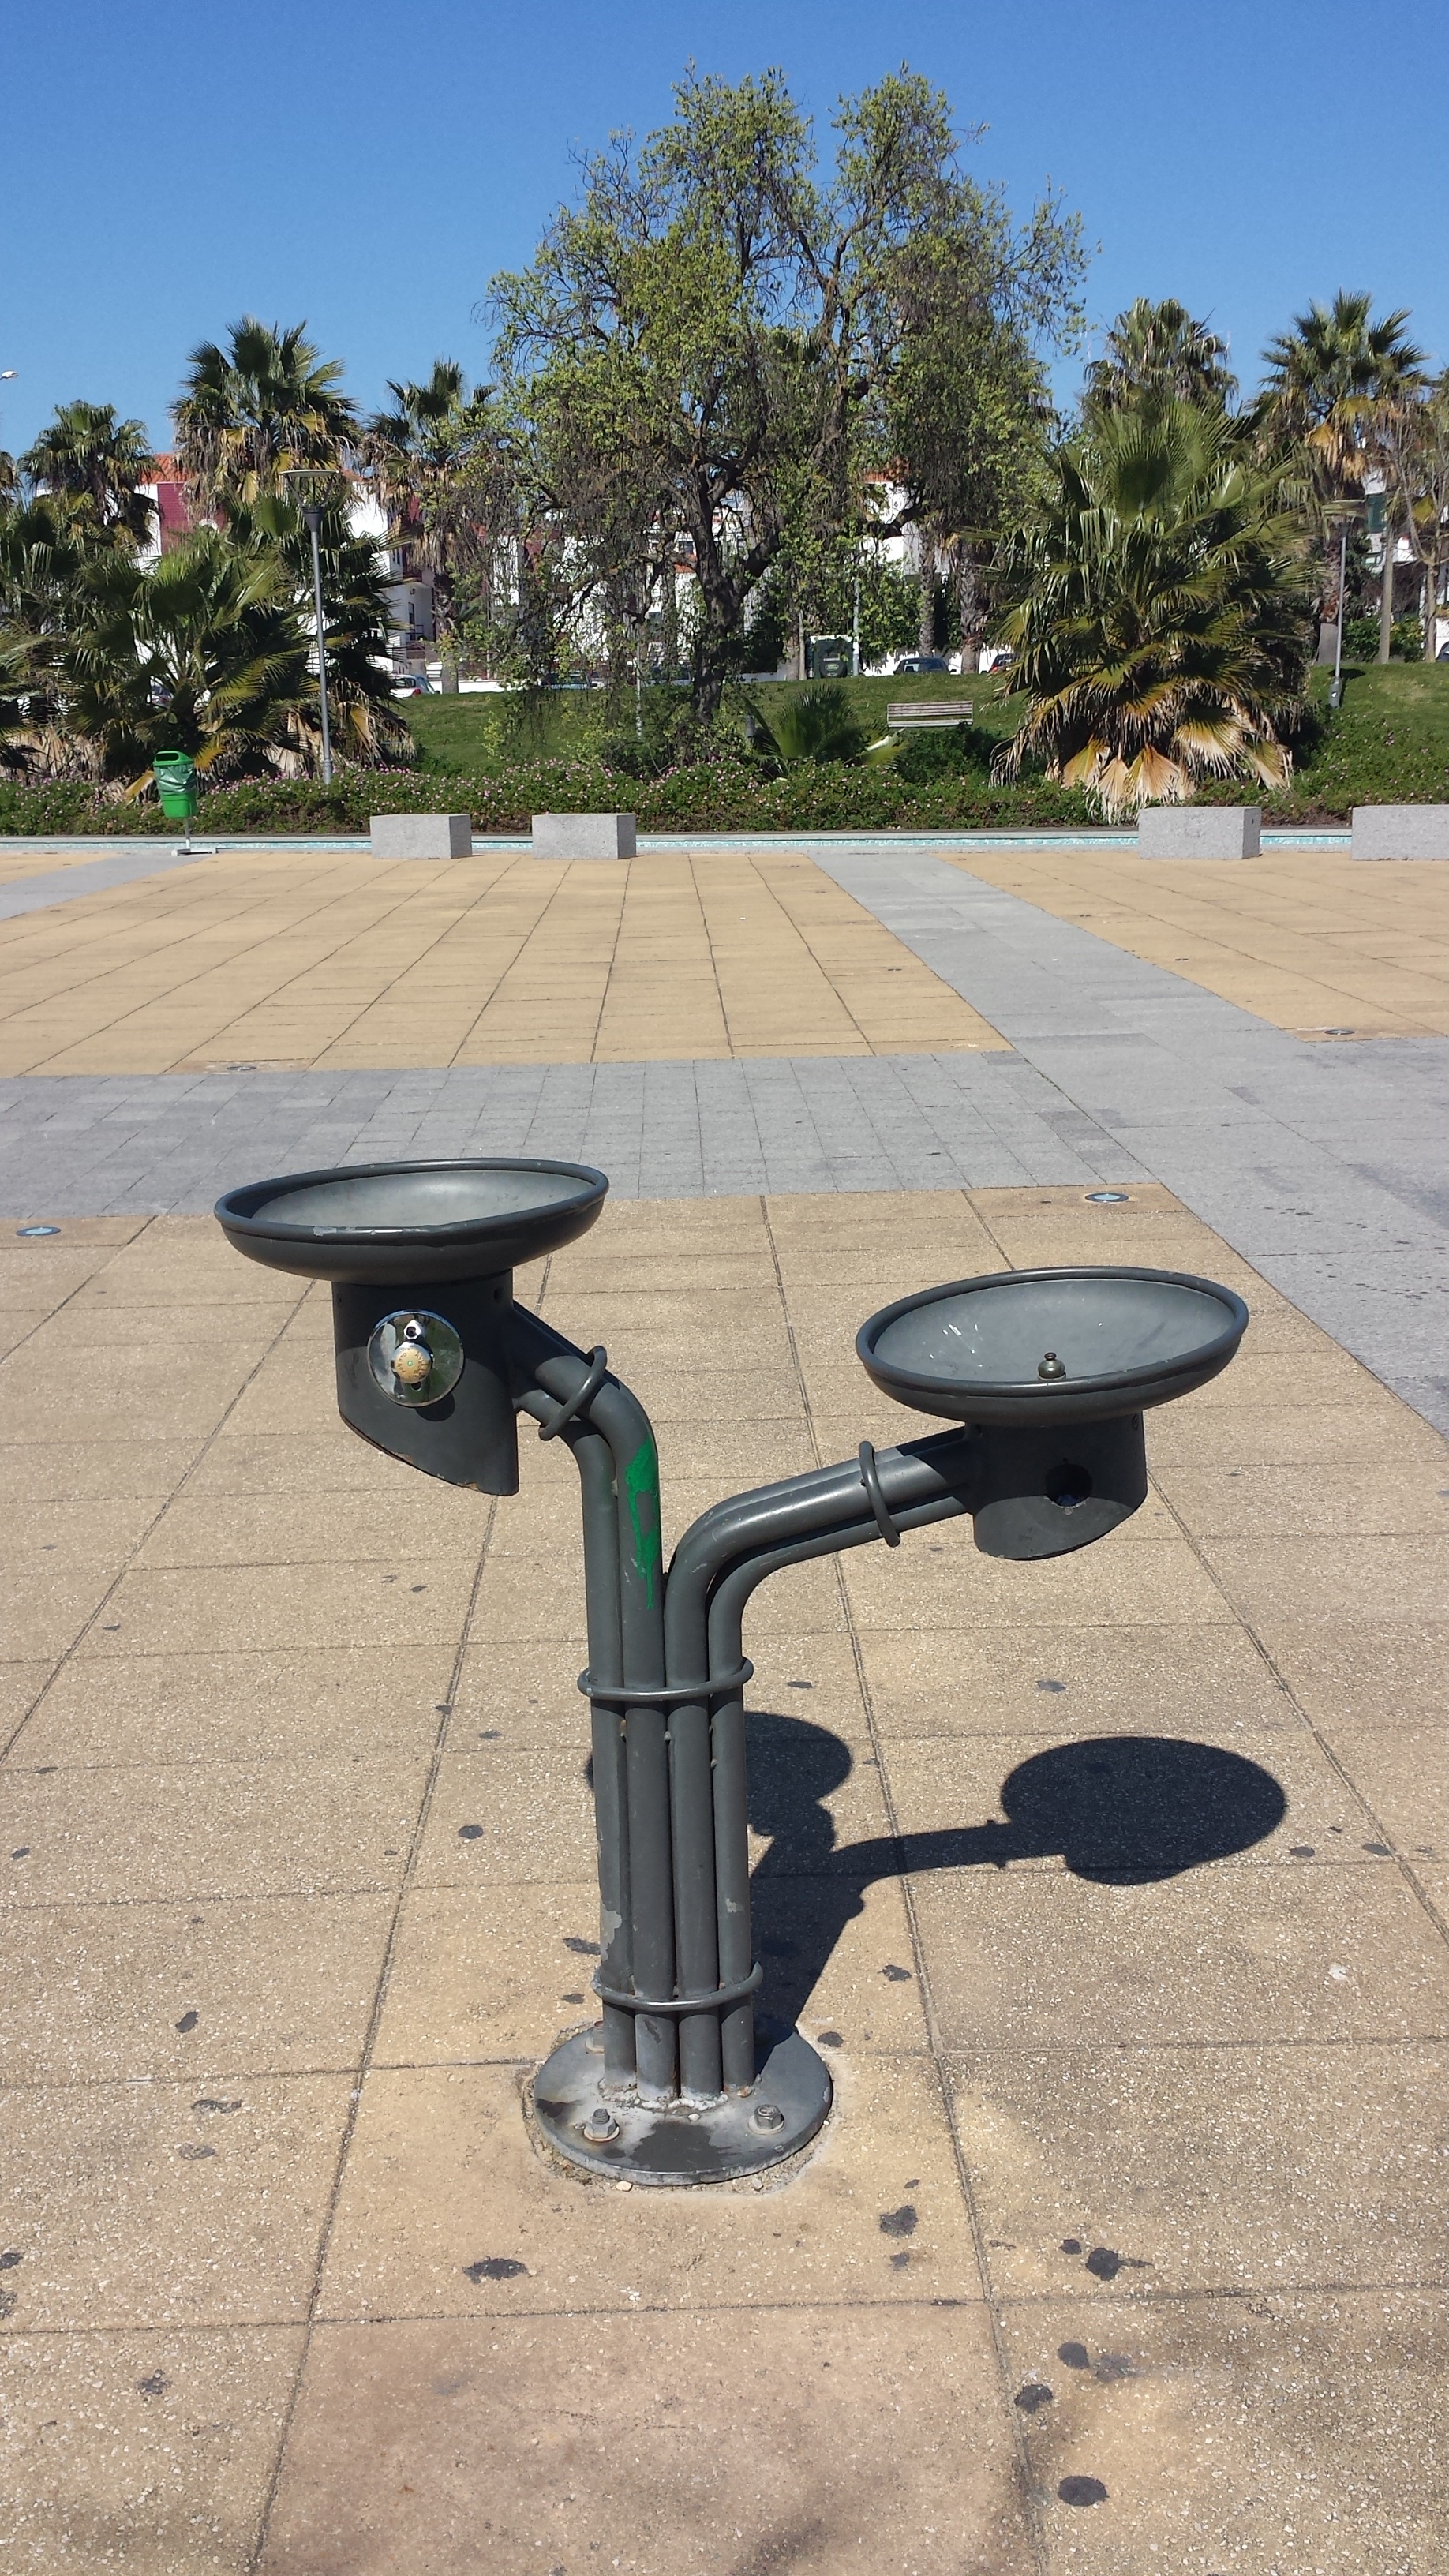
structure, city, furniture, public space, playground, portugal, shape, city park, man made object, water cooler, loures